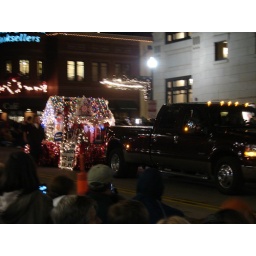
Ginger Bread house being pulled by truck